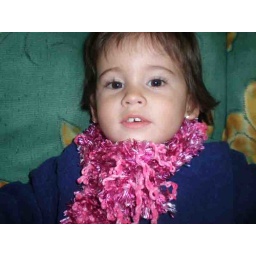
Camila is sitting in one of the green chairs in the living room